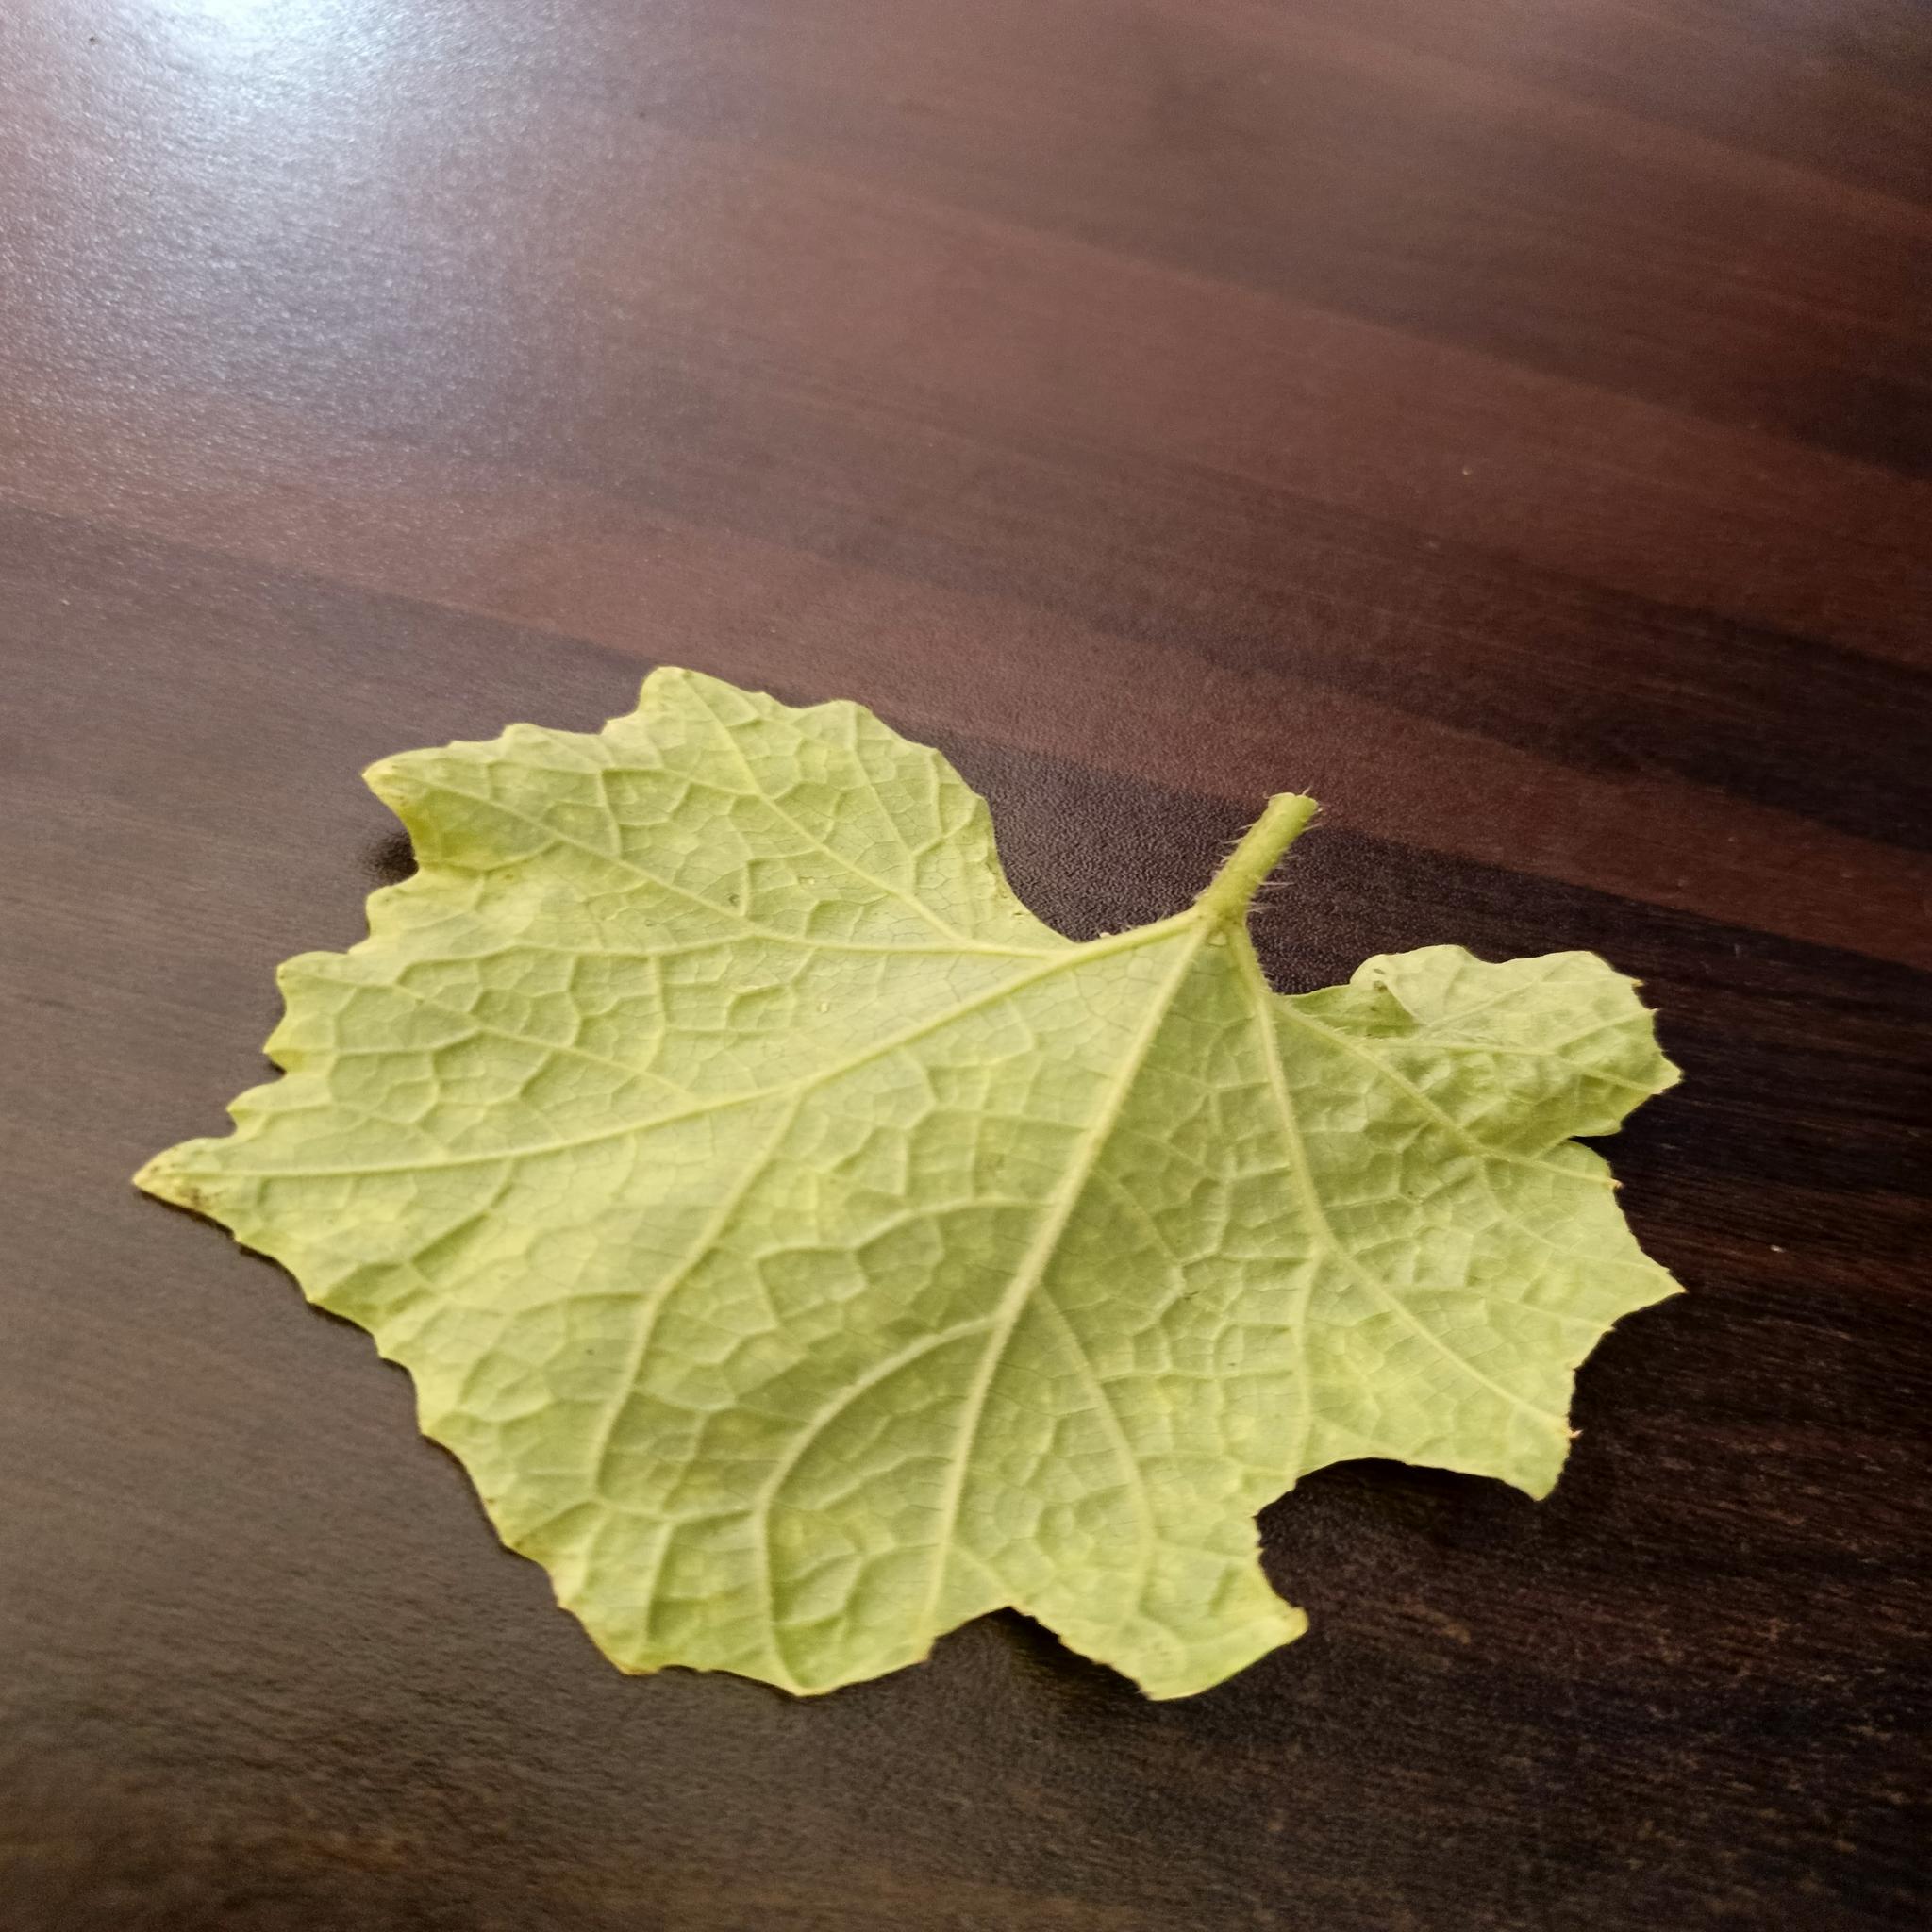
Label: Downy mildew